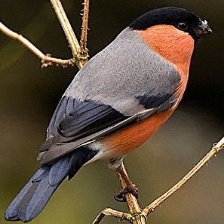
Species: EURASIAN BULLFINCH
Scientific name: PYRRHULA PYRRHULA